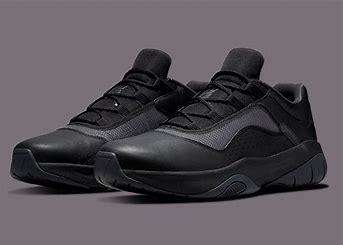
Brand: Jordan
Model: 11 Cmft